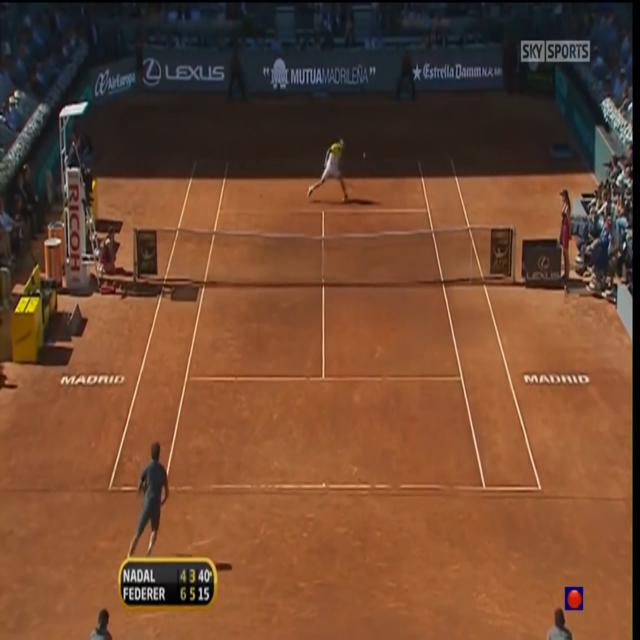
Tennis player A is at the baseline and player B at the T-zone.